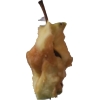
Label: apples